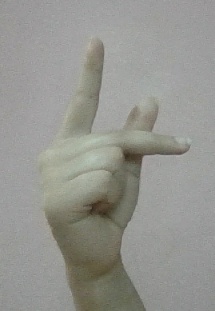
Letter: dha